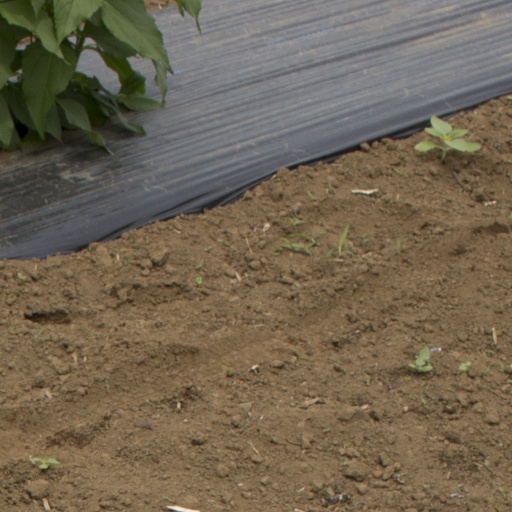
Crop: Jerusalem artichoke